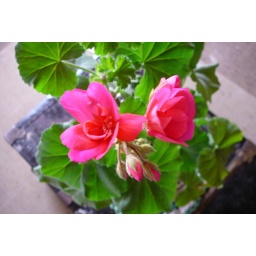
This geranium is the first of the season to flower in the house and on Ella's birthday too!